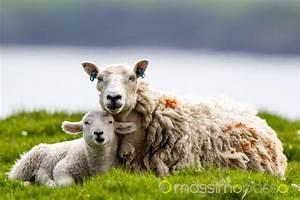
sheep